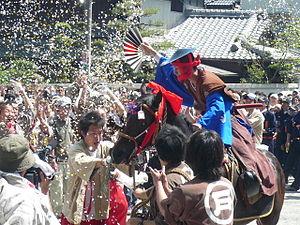
Le festival de Tado est une fête japonaise qui a lieu tous les ans au cours de la Golden Week les 4 et 5 mai au Tado-taisha dans la ville de Kuwana, préfecture de Mie.